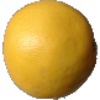
Label: white_grapefruit